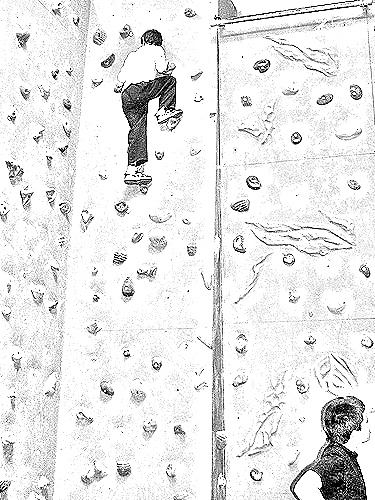
Portrait style: Sketch Portrait